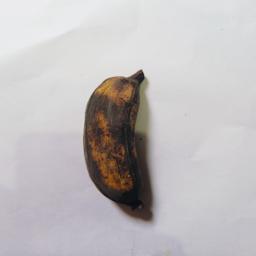
Banana variety: Bangla Kola